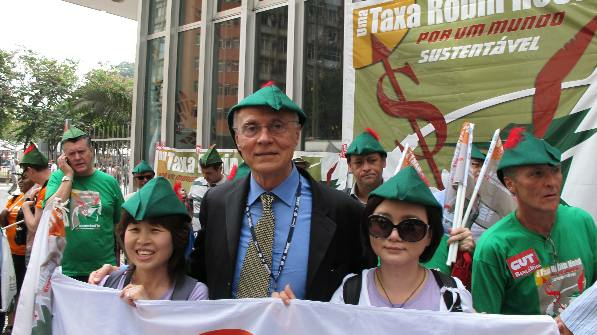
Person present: Yes